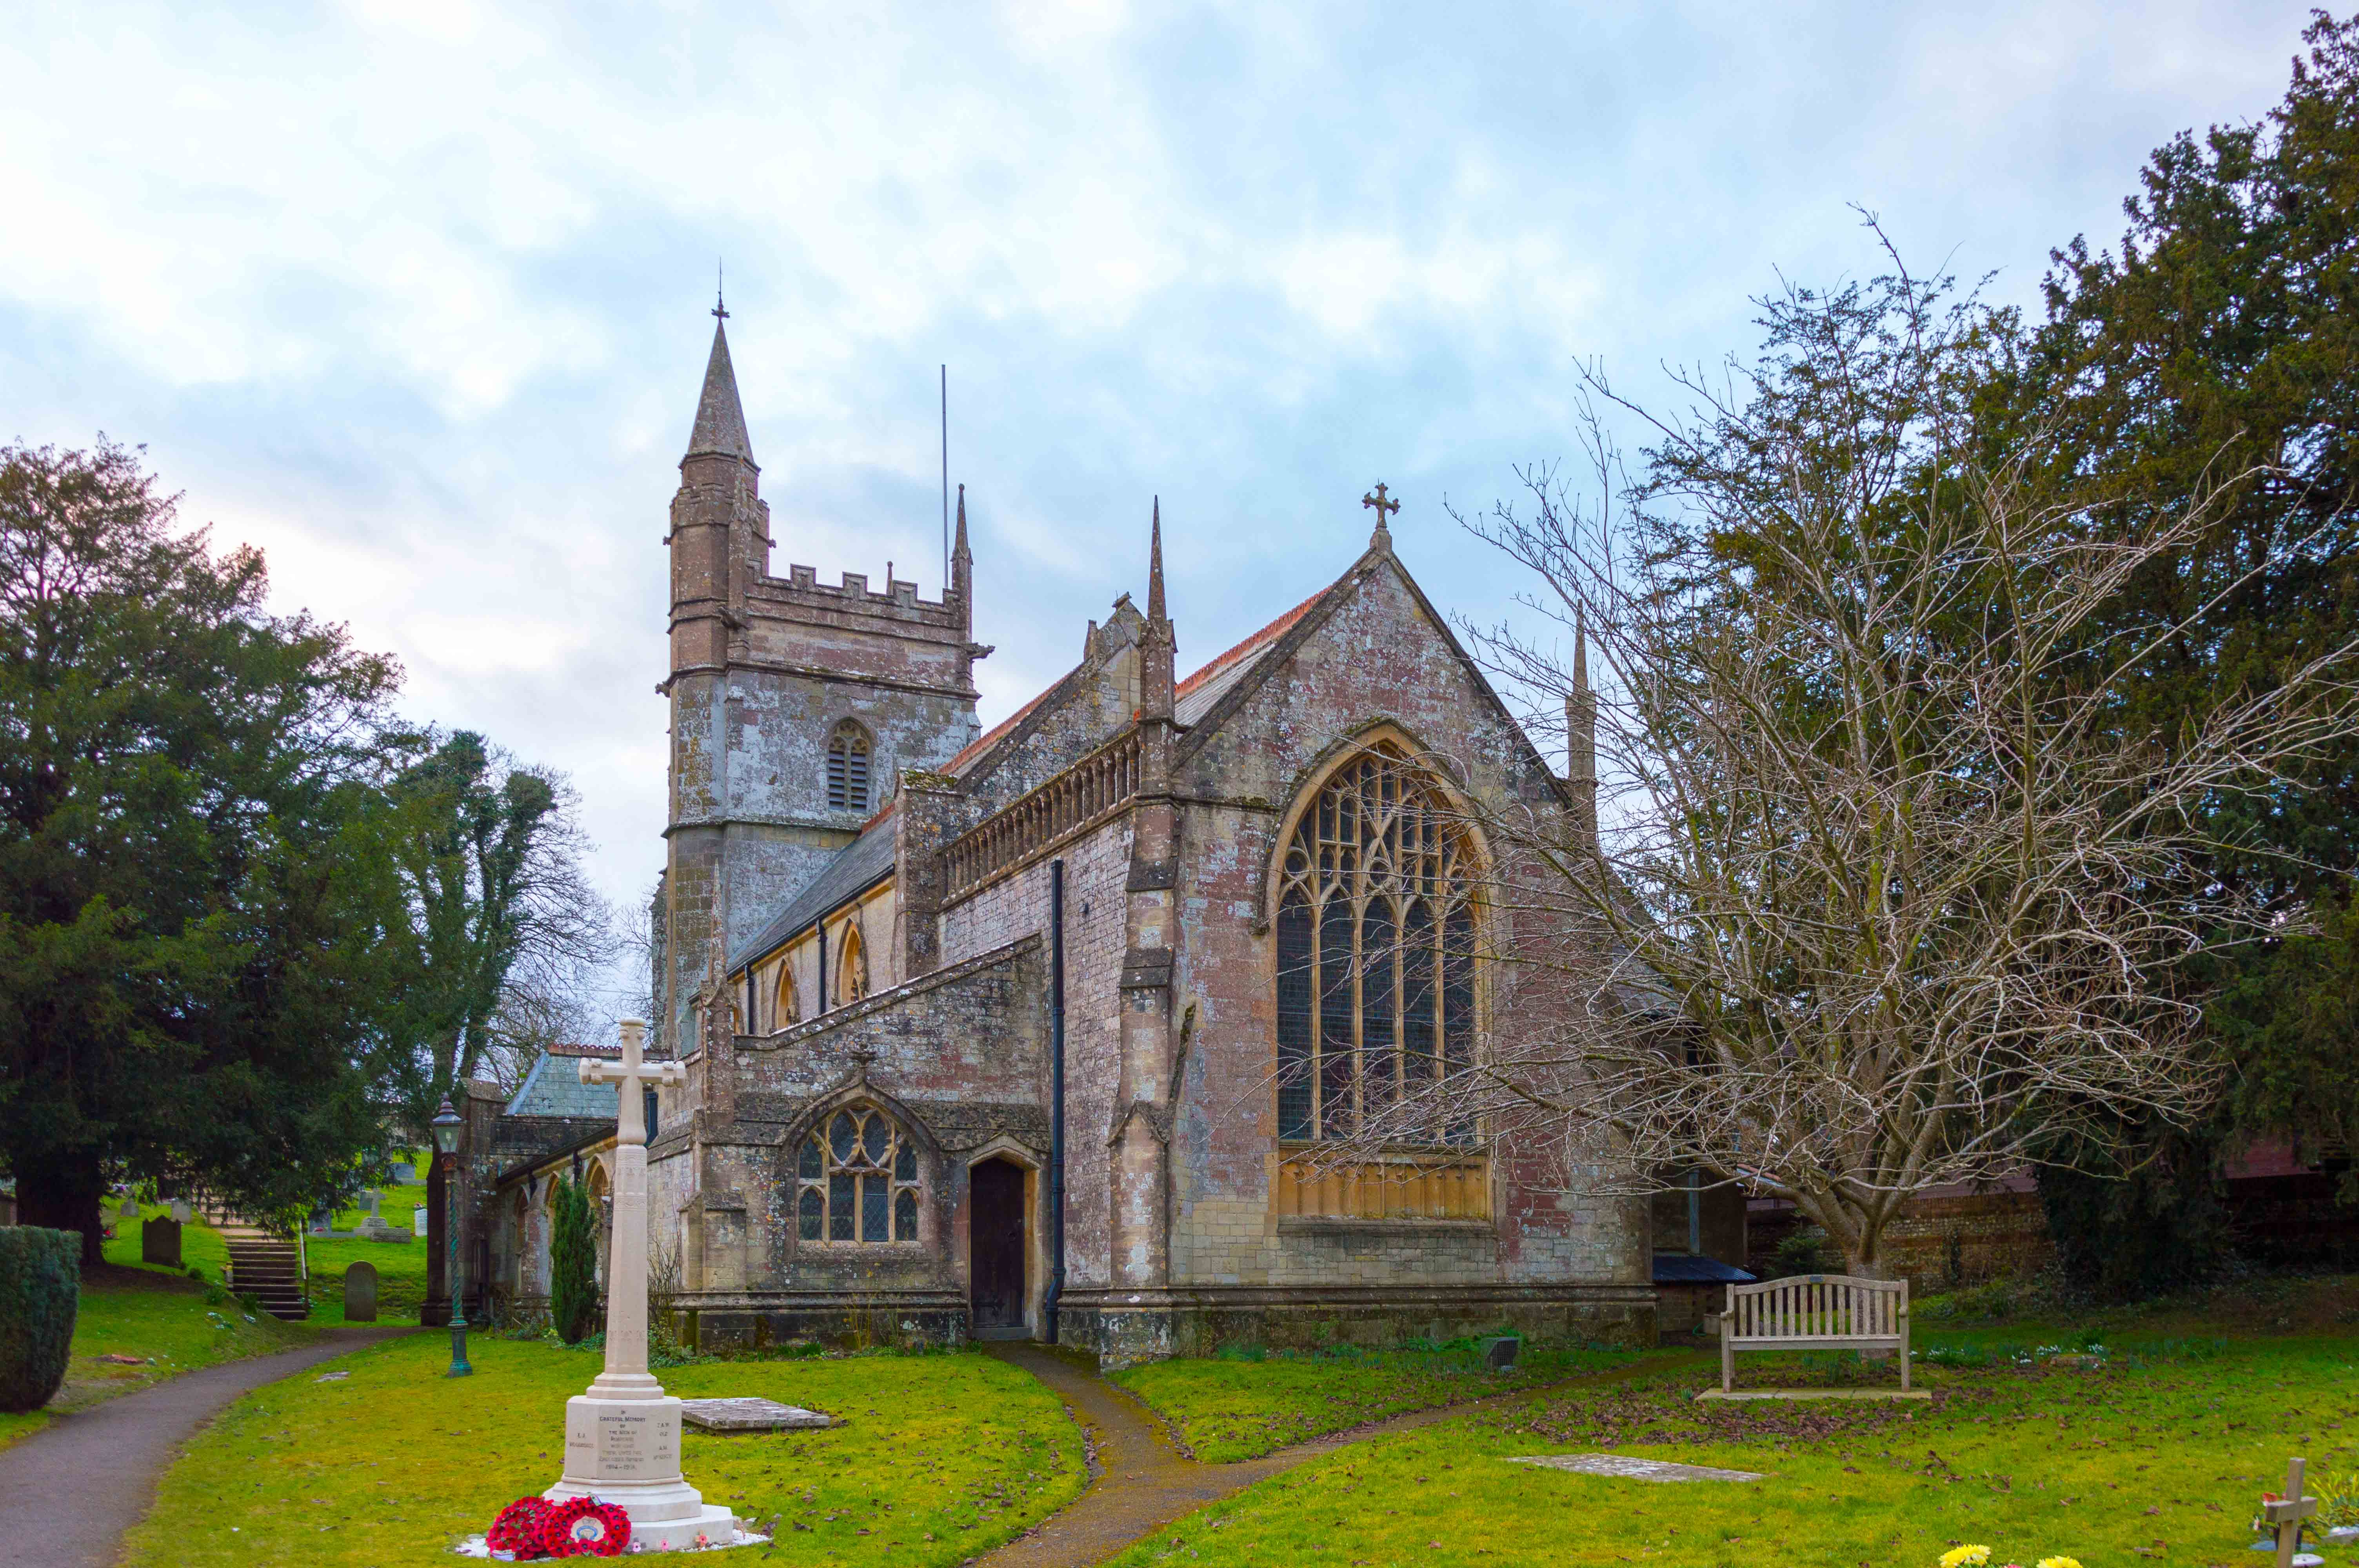
building, church, chapel, nikon, gothic, place of worship, monastery, churches, estate, dorset, blandford, revial, pimperne, stately home